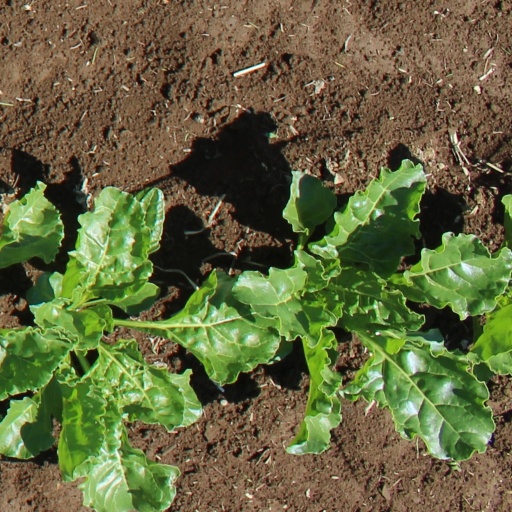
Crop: sugar beet